Edgewater, Chicago

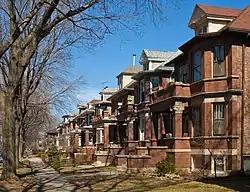
A row of houses in the Lakewood Balmoral Historic District

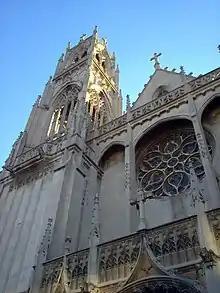
The Saint Ita Catholic Church bell tower, on Broadway, has long been used by community residents and businesses as a symbol of Edgewater on signage and other media.

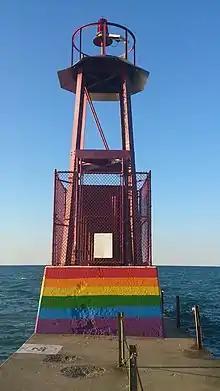
Beacon at Kathy Osterman beach with a painted rainbow flag

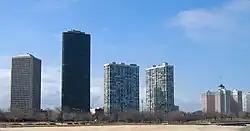
Site of the Edgewater Beach Hotel

Andersonville is a neighborhood in western Edgewater and northwestern Uptown. Once a sleepy little village made up primarily of Swedish immigrants, the community is particularly known for its diversity, including a continued Swedish cultural presence led by the Swedish American Museum and other Swedish businesses. From the 1980s through the present time, the neighborhood has been well known as a neighborhood where many lesbians live, although the reality is more akin to the diversity mentioned above. Swedish businesses include the bar Simon's Tavern, a former basement speakeasy, which serves the Swedish wine drink "as glögg," and Svea restaurants. At one time there were more Swedes in Chicago than any city outside of Stockholm. Many of Andersonville's Swedes were carpenters, contractors and architects, and played a significant role in building the city.